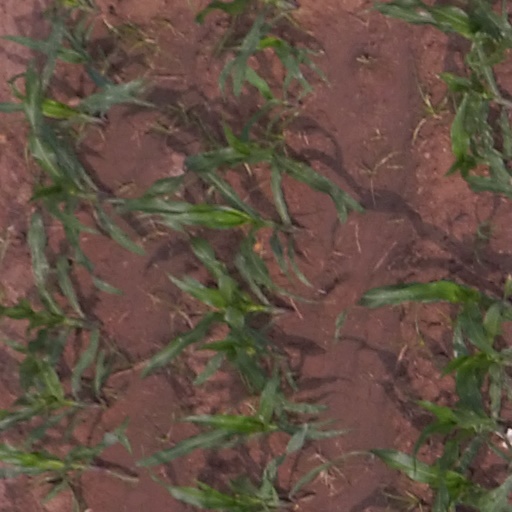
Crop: maize; corn